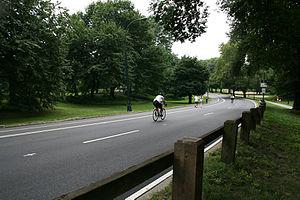
Vivre et laisser mourir est un film britannique réalisé par Guy Hamilton et sorti en 1973. C'est le 8ᵉ opus de la série des films de James Bond produite par Harry Saltzman et Albert R. Broccoli, par l'intermédiaire de leur société EON Productions. Roger Moore y incarne James Bond pour la première fois.